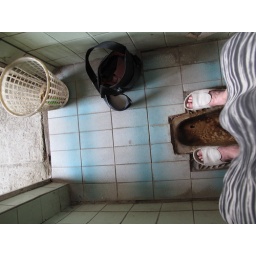
Ladies' room in Tbilisi office building/former library